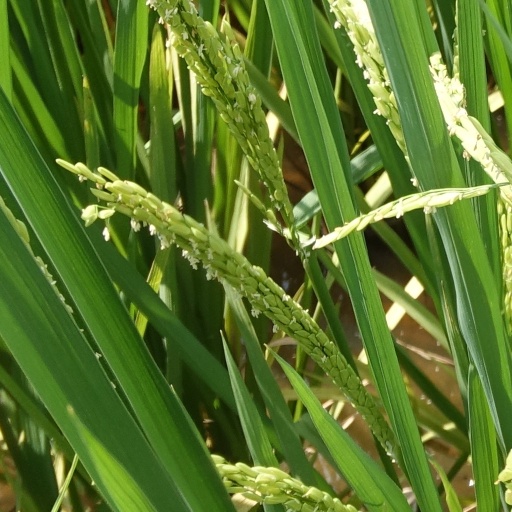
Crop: rice